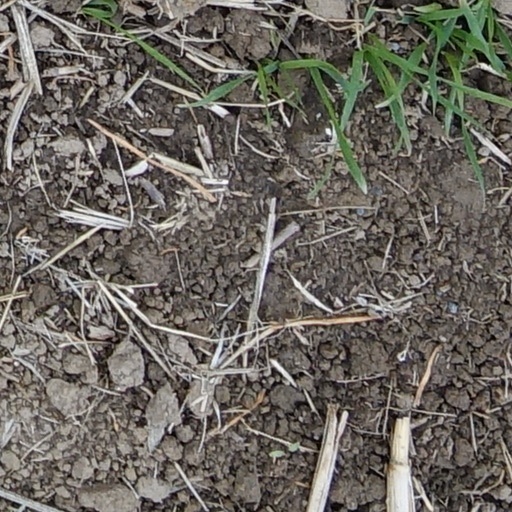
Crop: wheat